Operation Caravan

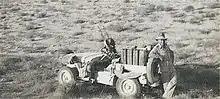
Major Peniakoff, in his trademark hat, en route to Barce. Note twin Vickers K and cans of fuel on the jeep.

When the column of vehicles stopped suddenly during this exchange, T1 Patrol's Breda-carrying truck collided with the back of the wireless truck, wrecking its radiator; the truck had to be stripped and abandoned and the crew joined other trucks. While the wireless truck was able to continue the loss of the Breda's firepower was a setback to the unit. In addition a G1 Patrol vehicle wrecked its sump after hitting a rock and this too was stripped and abandoned. T1 Patrol's wireless truck separated from the column and parked in a field at Sidi Selim (about 12 km south-east of Barce) to act as a rendezvous point after the attack; this truck was also to keep a constant radio watch for messages from Lt Col David Stirling's SAS unit operating that night against Benghazi ("Operation Bigamy").